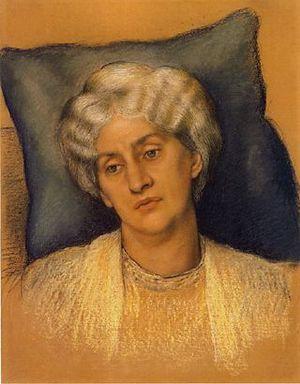
Jane Morris était un modèle anglais qui incarna, tout comme Elizabeth Siddal, l'idéal de beauté de la fraternité préraphaélite. Elle était le modèle et la muse de William Morris, qu'elle épousa, et de Dante Gabriel Rossetti, qui aurait été son amant.